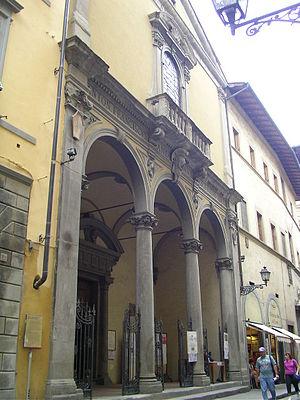
La via del Corso ou, pour les Florentins plus simplement Il Corso, est une rue du centre historique de Florence, qui part de la via dei Calzaiuoli pour aller jusqu'à la via del Proconsolo.